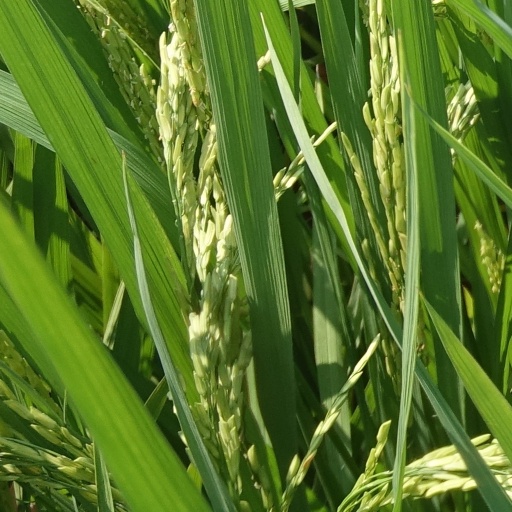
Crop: rice